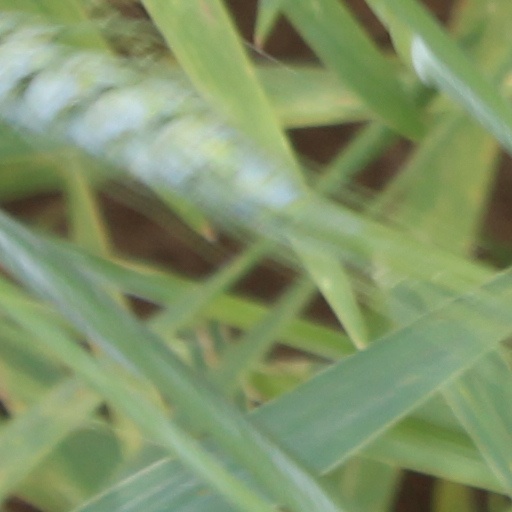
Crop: wheat